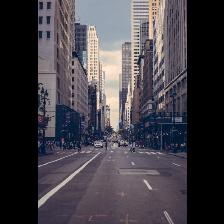
Label: Human